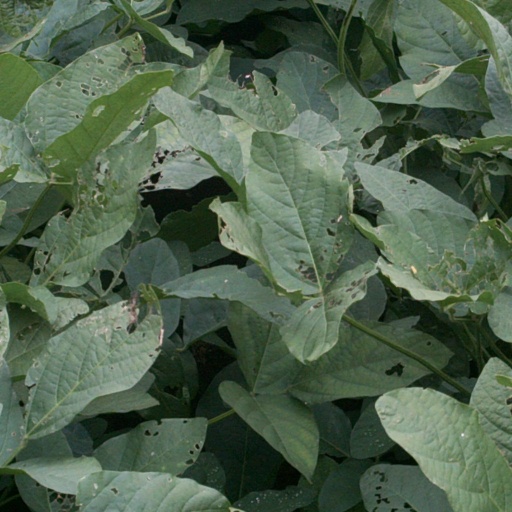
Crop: soybean